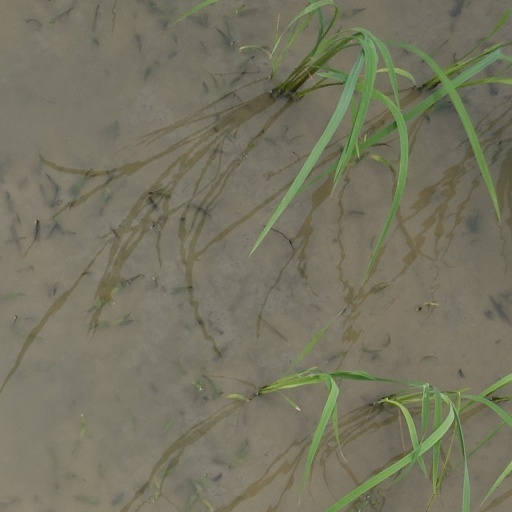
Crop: rice